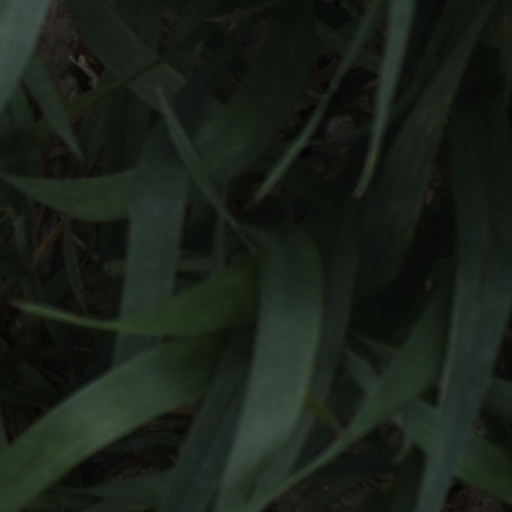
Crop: wheat